United Slovenia

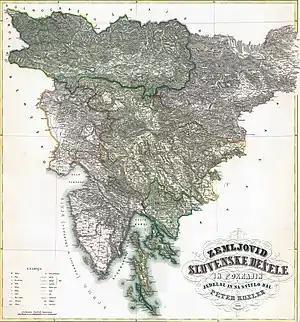
Peter Kosler's Map of the Slovene Land and Provinces, designed during the Spring of Nations in 1848, became the symbol of United Slovenia.

United Slovenia ( or ) is the name originally given to an unrealized political programme of the Slovene national movement, formulated during the Spring of Nations in 1848. The programme demanded (a) unification of all the Slovene-inhabited areas into one single kingdom under the rule of the Austrian Empire, (b) equal rights of Slovene in public, and (c) strongly opposed the planned integration of the Habsburg monarchy with the German Confederation. The programme failed to meet its main objectives, but it remained the common political program of all currents within the Slovene national movement until World War I.